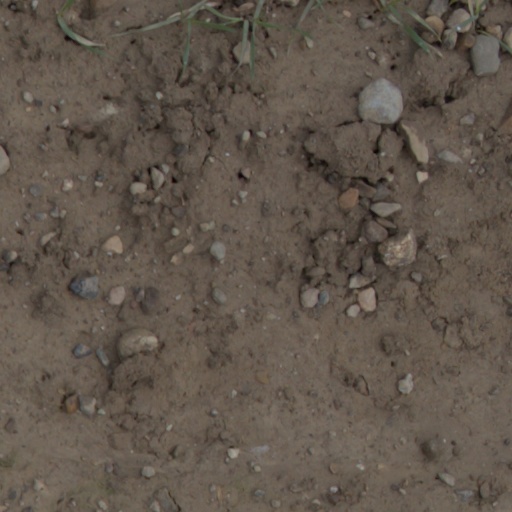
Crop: wheat